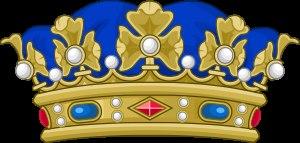
La pairie de France est composée des grands officiers, vassaux directs de la couronne de France, ayant le titre de pair de France. Ils représentent les électeurs primitifs à la royauté à l'époque où la primogéniture n'est pas de règle, et assurent la dévolution de la couronne selon les lois fondamentales du royaume, ainsi que le choix de la régence en cas de minorité.
Un duc, du latin dux, ducis signifiant « meneur, chef », est le titulaire d'un titre de haute noblesse attribué par plusieurs monarchies européennes depuis le Moyen Âge. À l'origine, c'était une charge militaire puis politique et militaire associée au commandement dans une région frontalière de l'Empire romain.
Le titre de duc et pair est l'une des dignités les plus élevées dans la noblesse, juste après les princes du sang, qui sont eux des descendants directs du sang royal et qui sont considérés comme pairs nés.